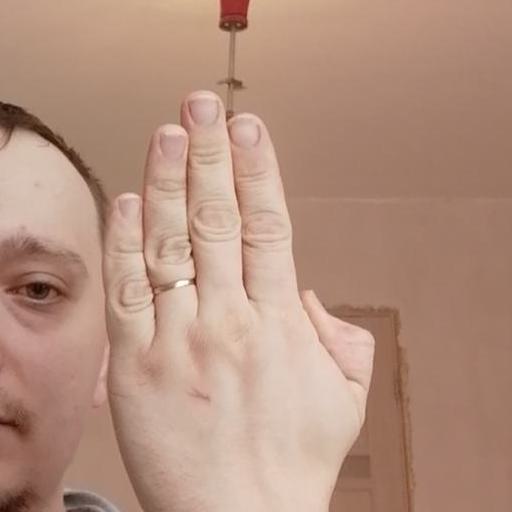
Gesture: stop_inverted